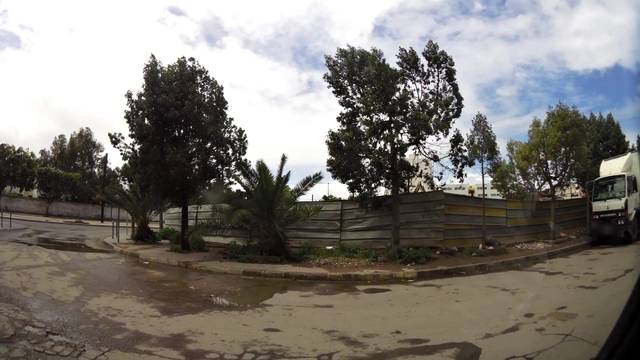
Region: Morocco
Coordinates: 33.573, -7.59